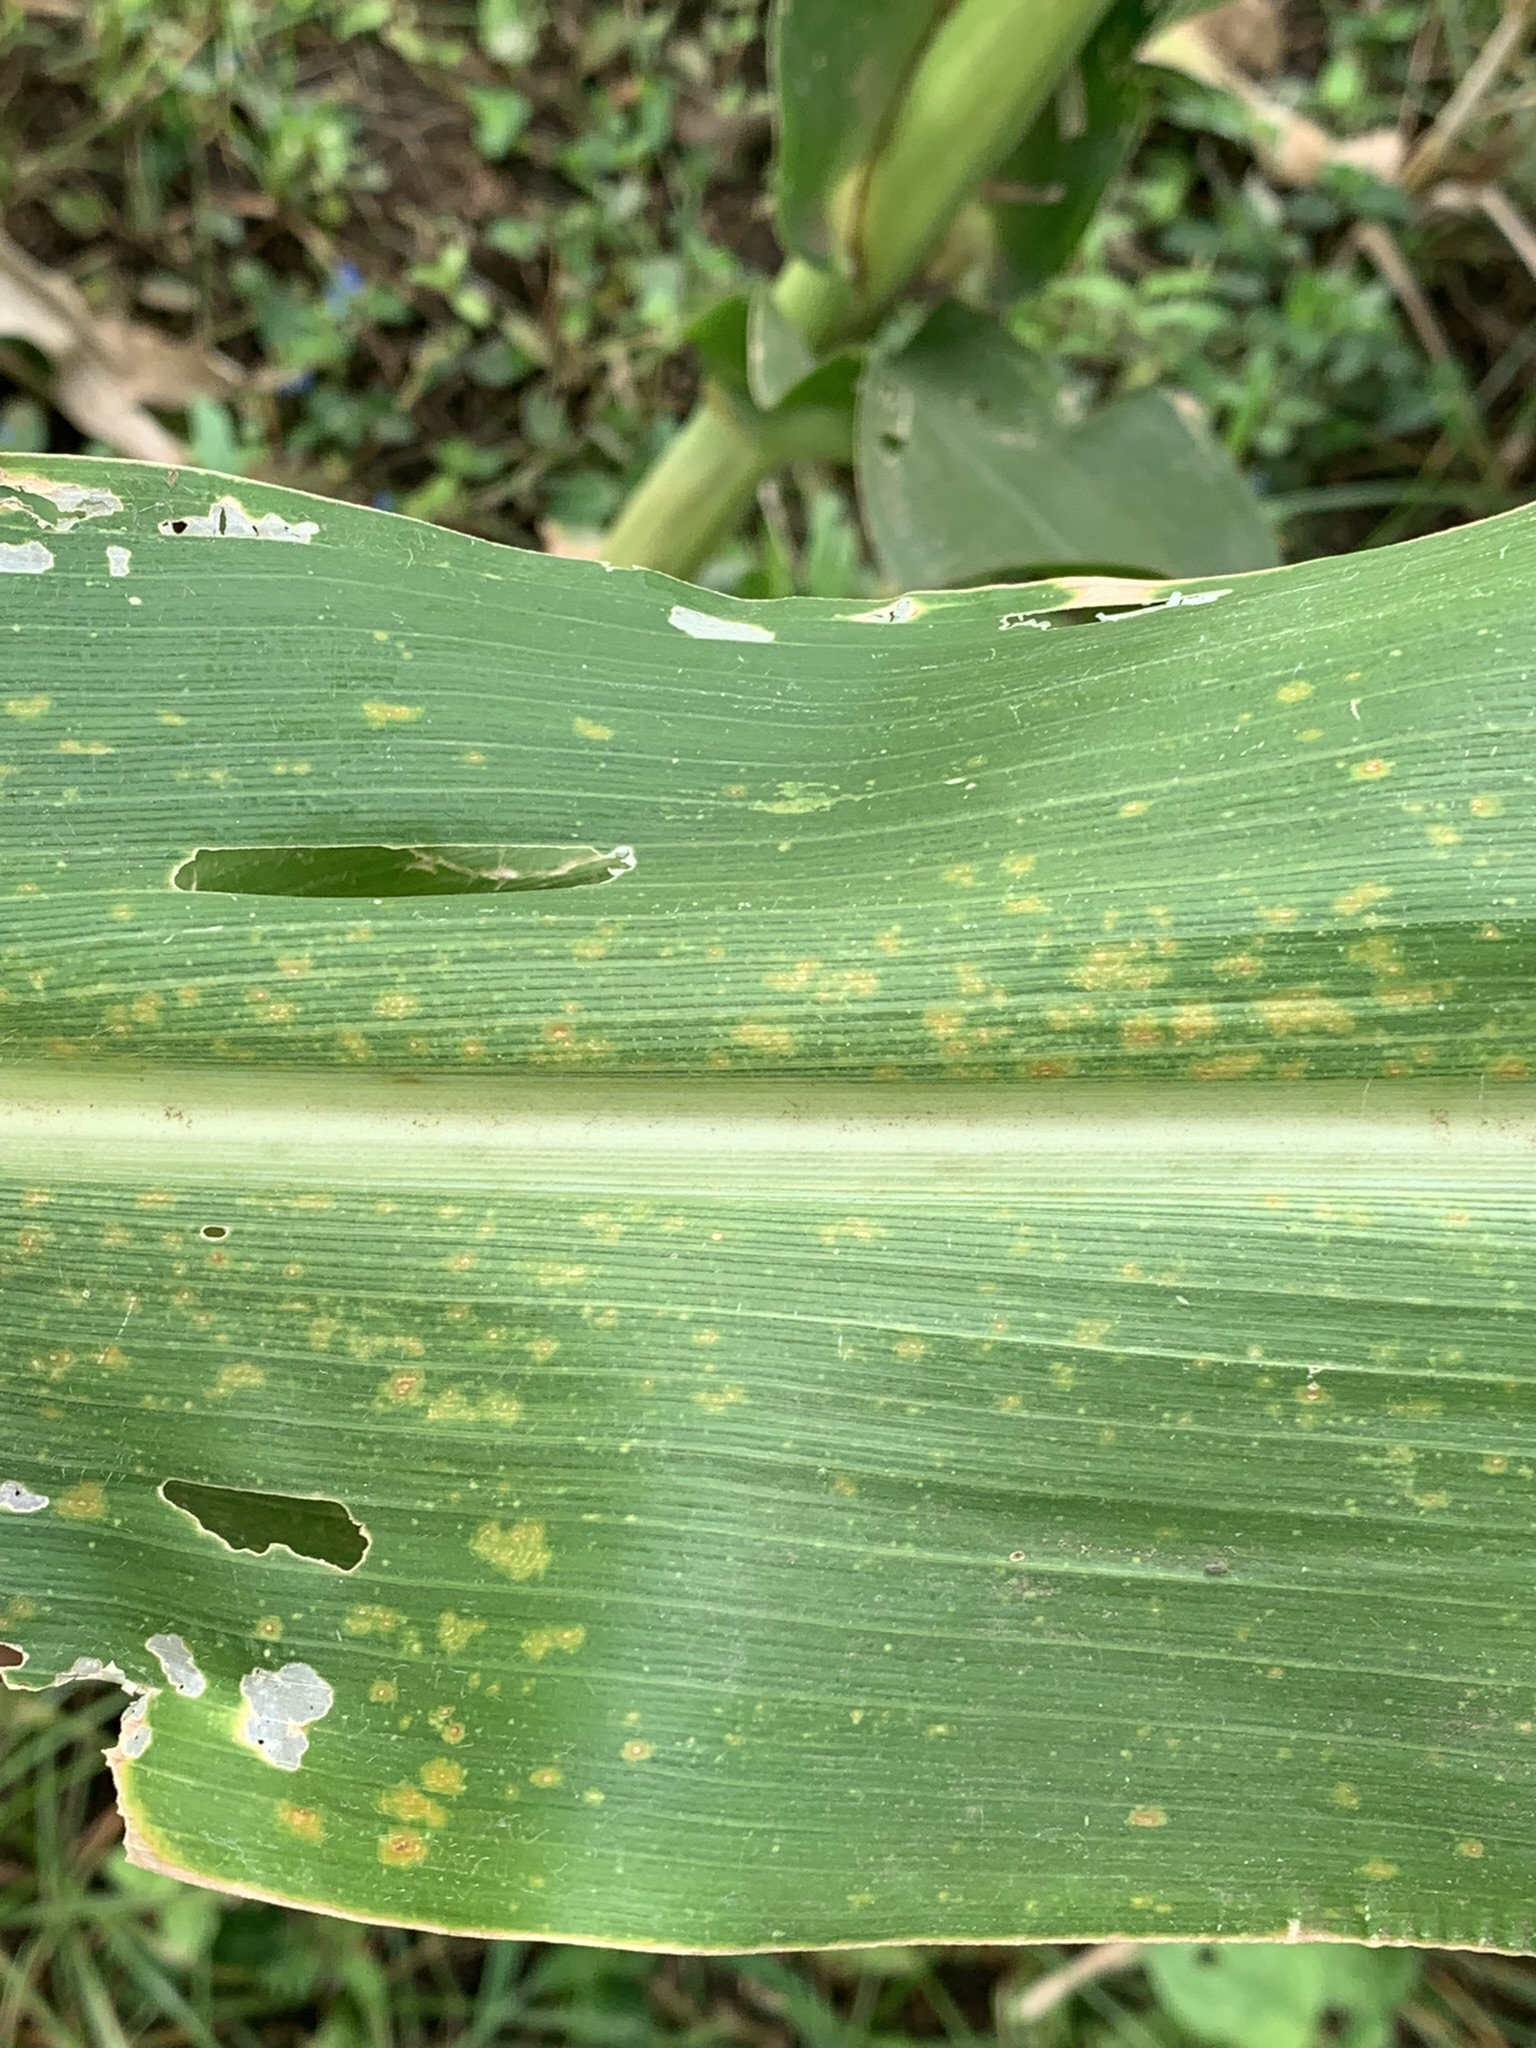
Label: MLN